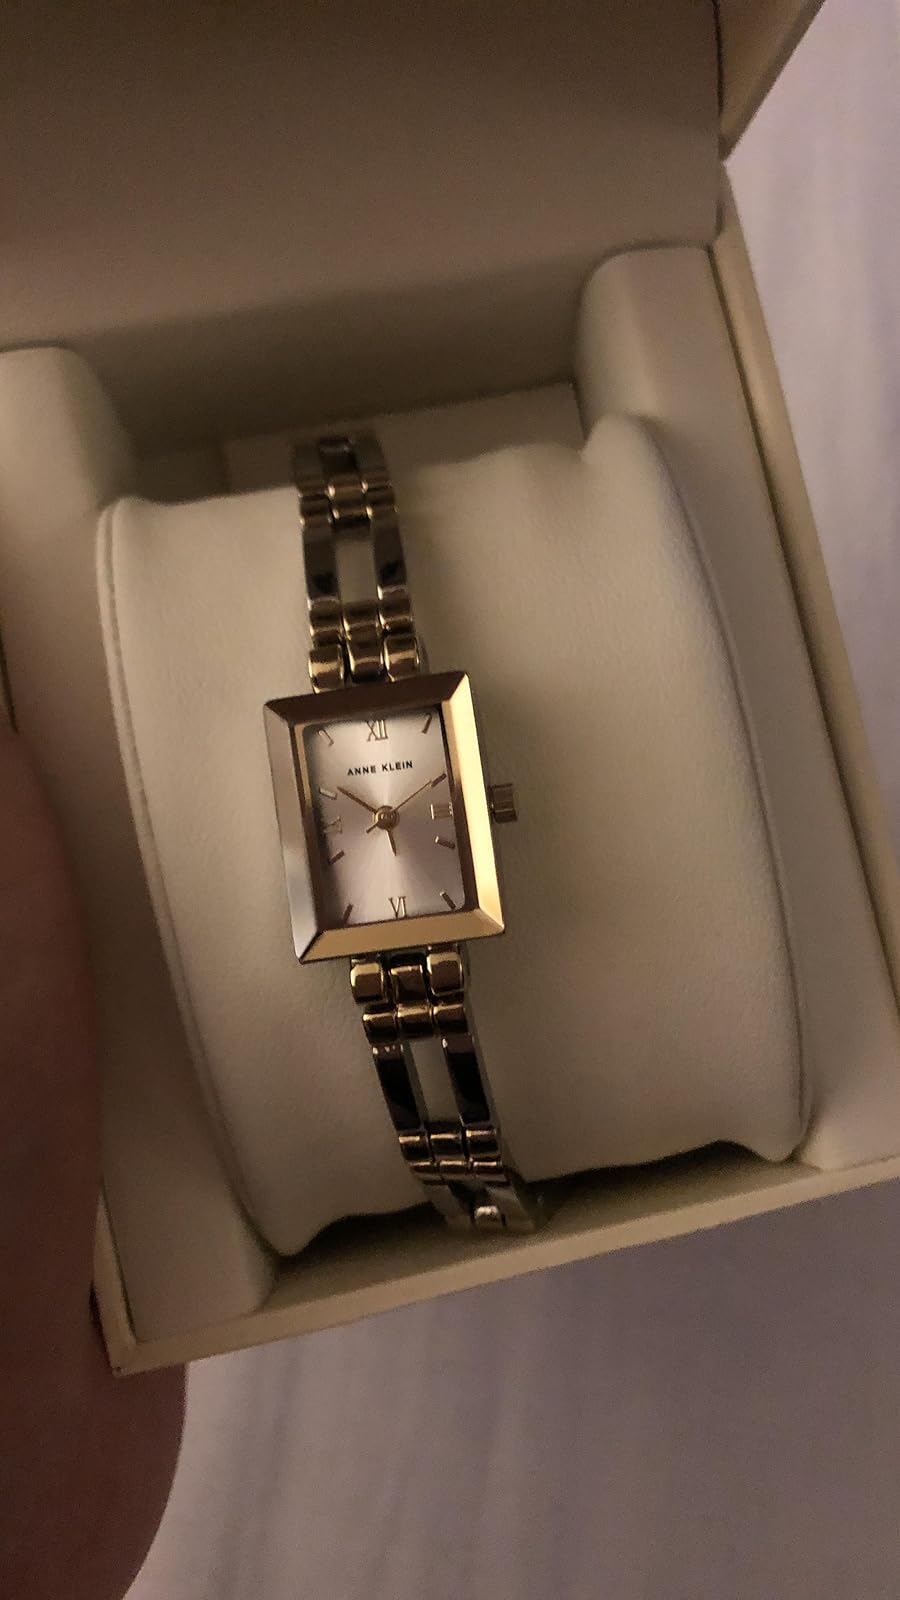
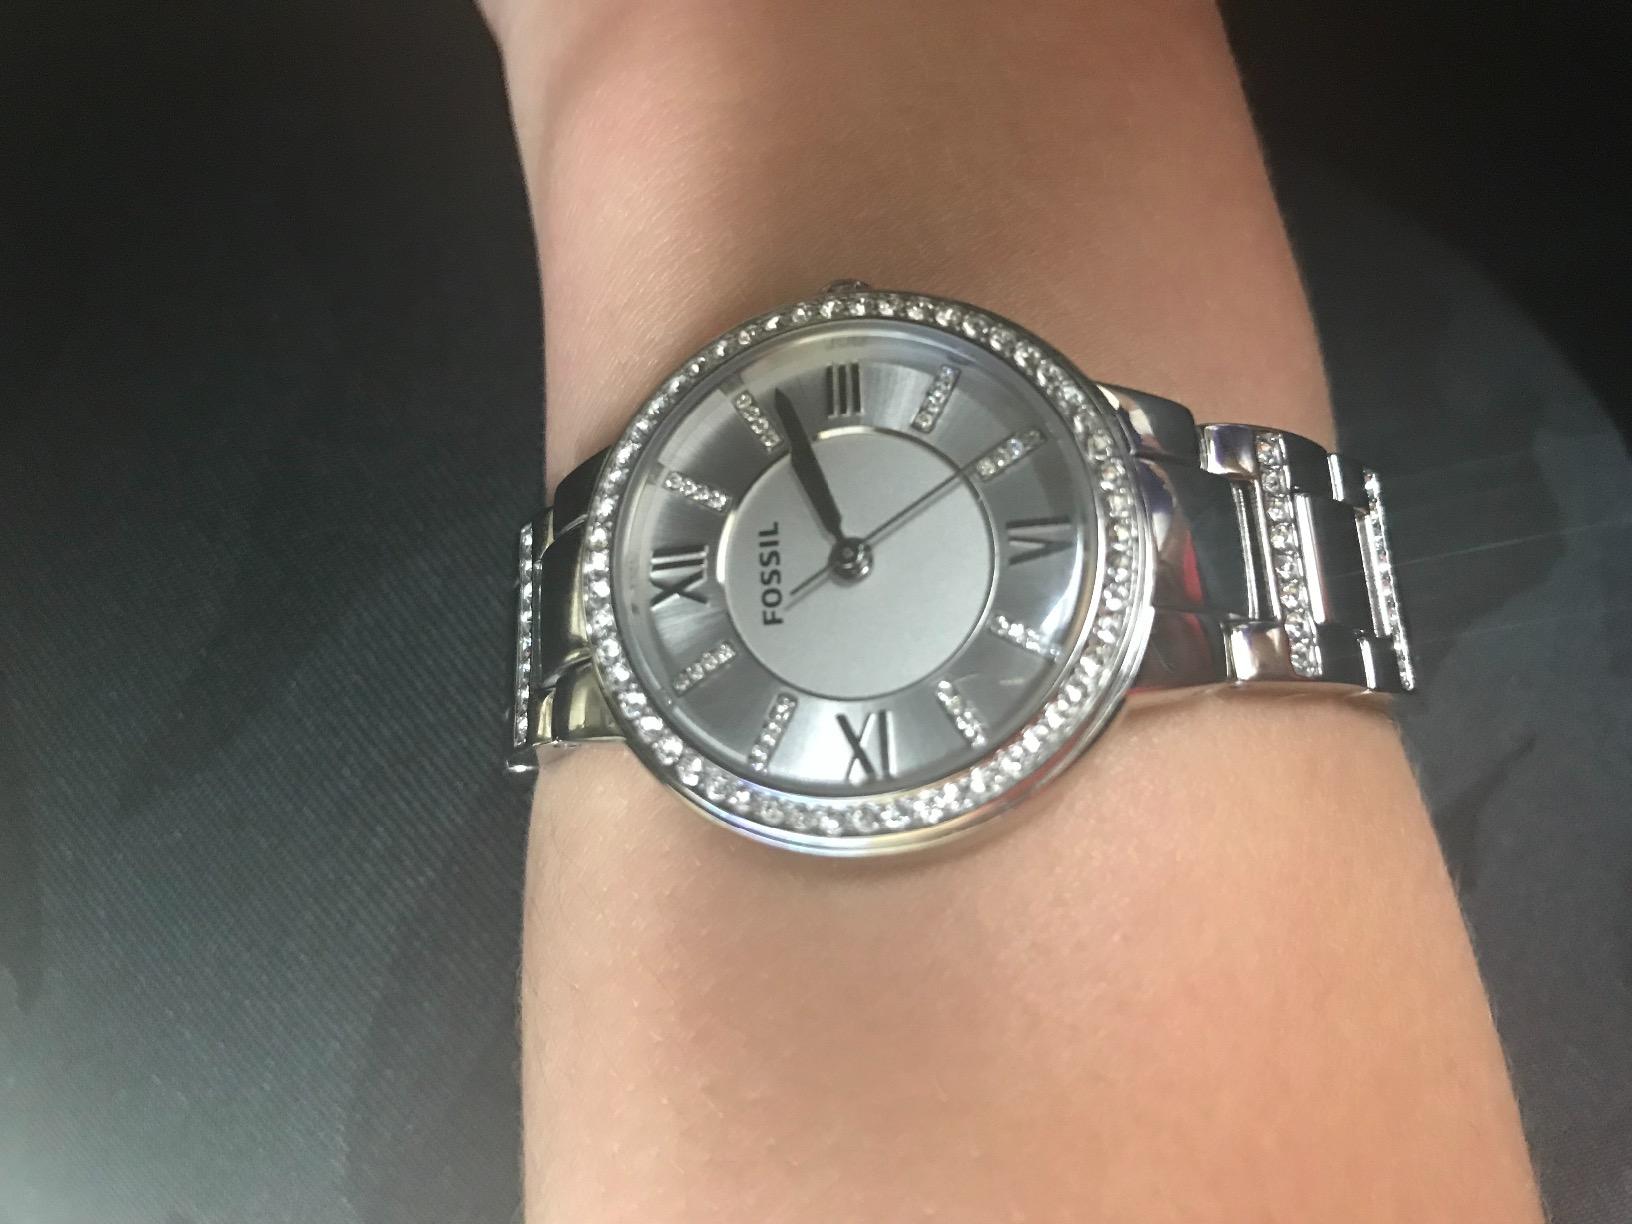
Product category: accessories_watch
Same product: no